Potez 43

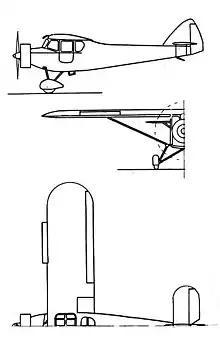
Potez 43 3-view drawing from L'Aerophile Salon 1932

Mixed construction strutted high-wing monoplane. A steel framed fuselage covered with canvas. Rectangular two-spar wing, with rounded ends, of wooden construction, canvas covered. Wings were equipped with slats on 1/3 span and supported with main V-shaped struts. Closed cabin with three seats, well glazed. Engine in front, two-blade propeller. Conventional fixed landing gear, with a rear skid, wheels in teardrop covers.